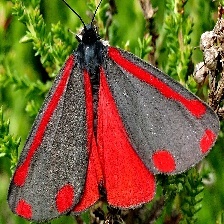
Species: CINNABAR MOTH